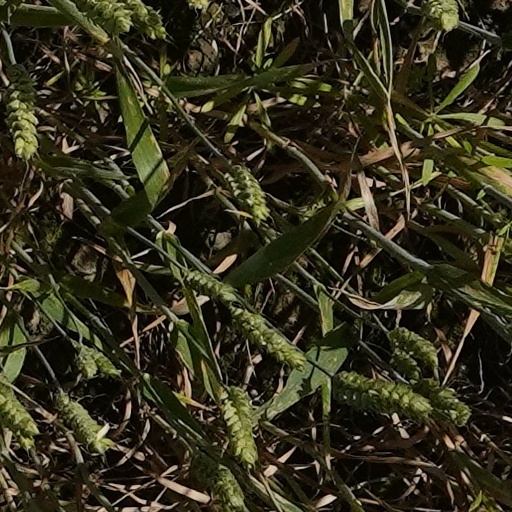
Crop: wheat